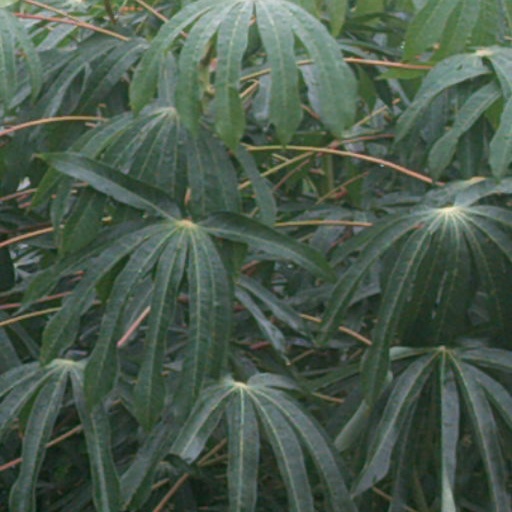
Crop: cassava